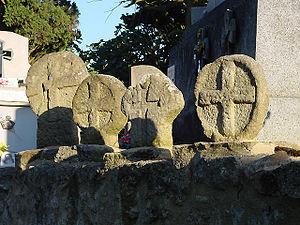
Baraigne est une commune française située dans le département de l'Aude en région Occitanie.